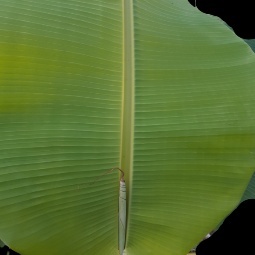
Label: Sulphur